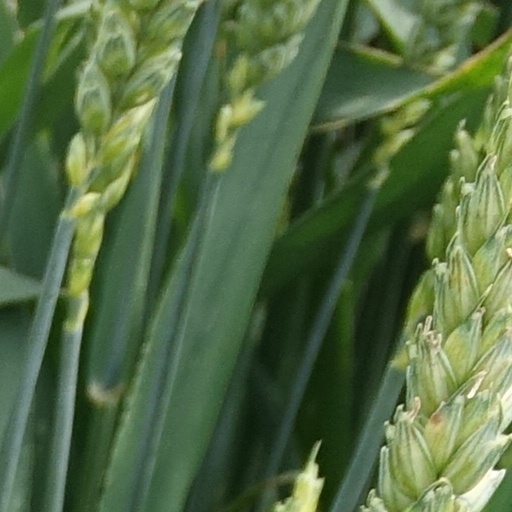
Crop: wheat